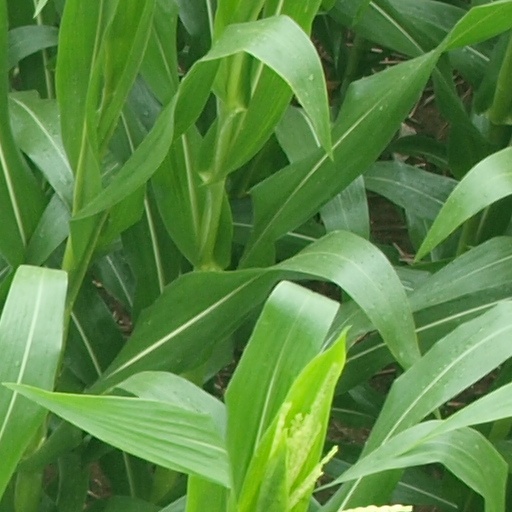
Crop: maize; corn